South African Class 32-200

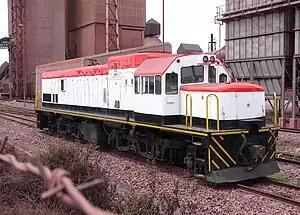
PPC Saldanha's no. 32-202, 8 January 2009

The South African Railways Class 32-200 of 1966 was a diesel-electric locomotive.